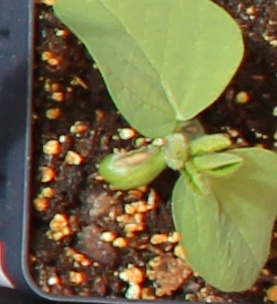
Label: Soybean